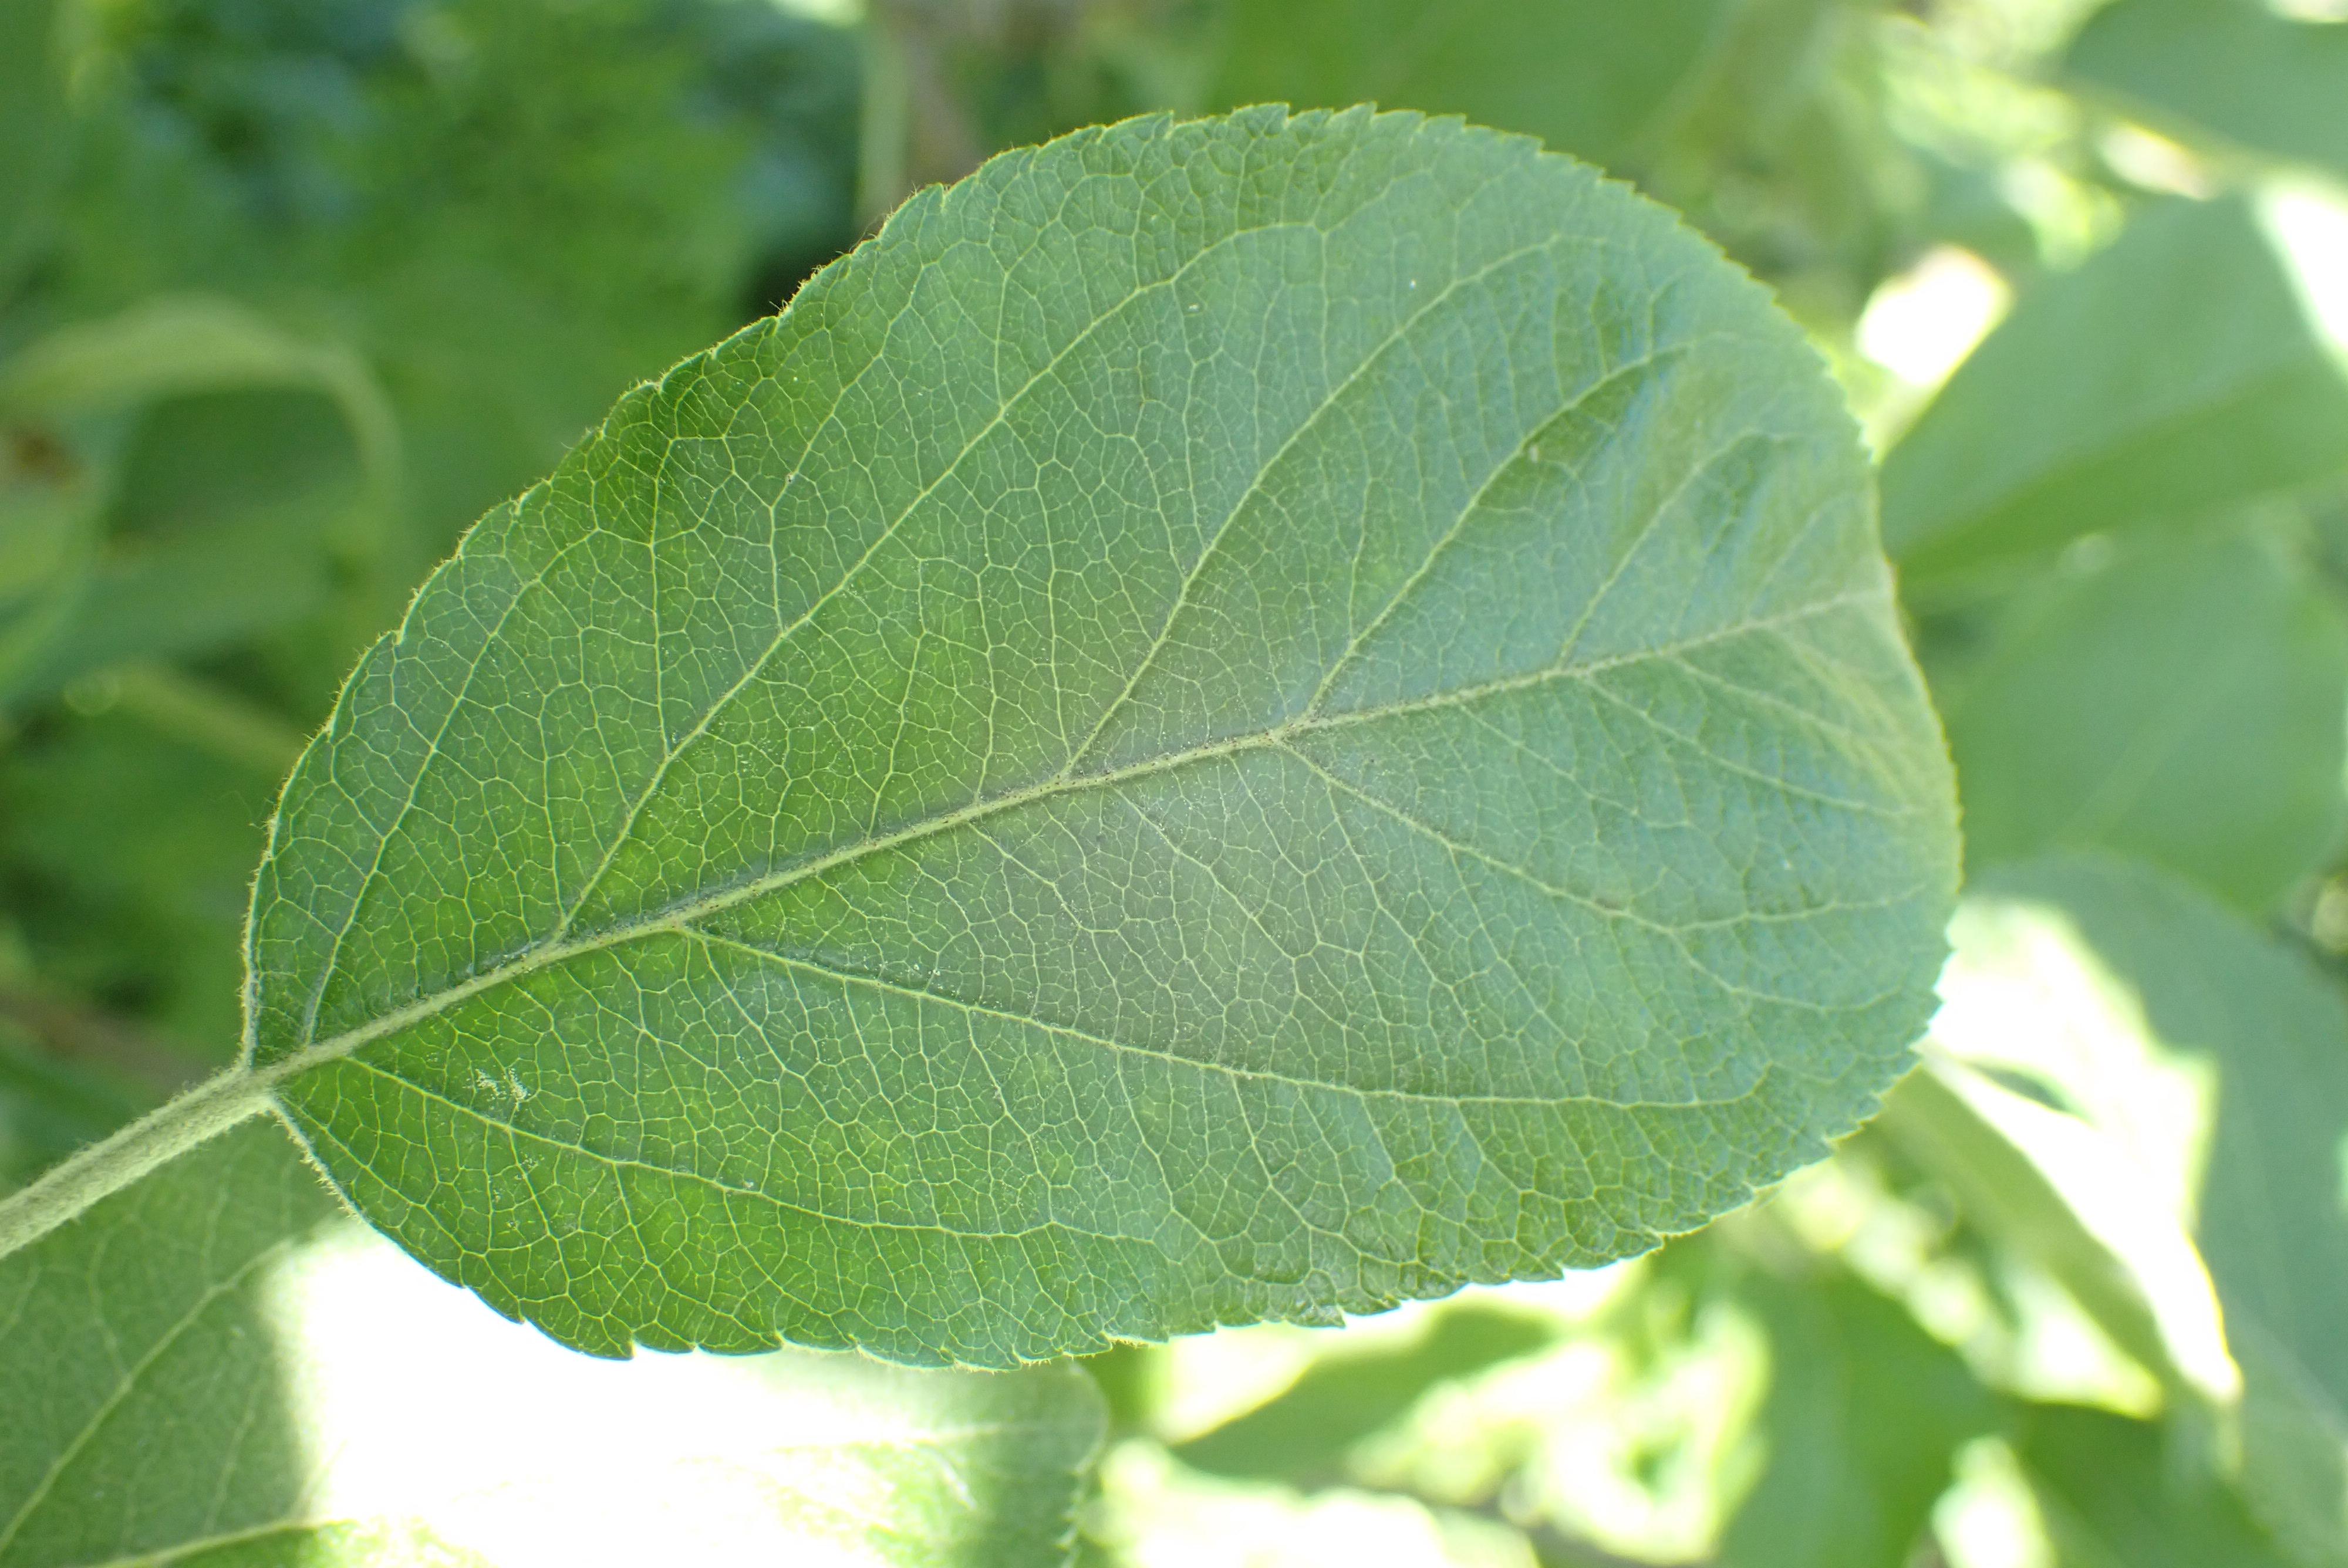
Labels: healthy